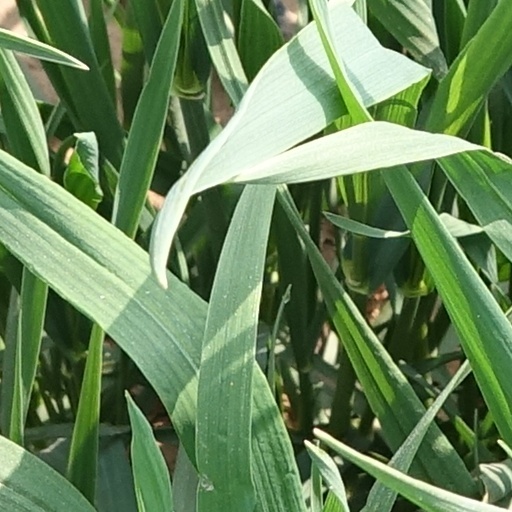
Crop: wheat